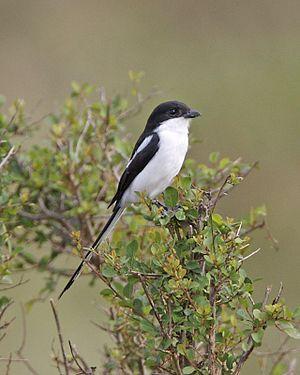
La Pie-grièche fiscale est une espèce de passereaux de la famille des Laniidae vivant en Afrique subsaharienne.